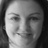
Emotion: happy